Garden of the gods (Sumerian paradise)

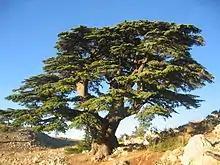
A cedar of Lebanon ("Cedrus libani", which are associated with the "garden of the gods"

The archaeologist Frans de Liagre Böhl has highlighted that the word "Mashu" in Sumerian means "twins". Jensen and Zimmern thought it to be the geographic location between Mount Lebanon and Mount Hermon in the Anti-Lebanon mountains. Edward Lipiński and P. Kyle McCarter Jr. have suggested that the garden of the gods relates to a mountain sanctuary in the Lebanon and Anti-Lebanon ranges. Other scholars have found a connection between the Cedar Forest ("Cedrus libani") and the garden of the gods. The garden is close to the forest: "Saria (Sirion/Mount Hermon) and Lebanon tremble at the felling of the cedars."